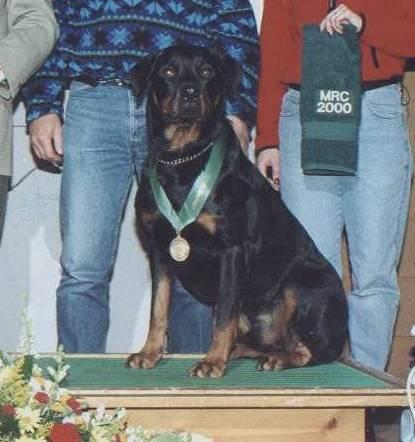
Rottweiler